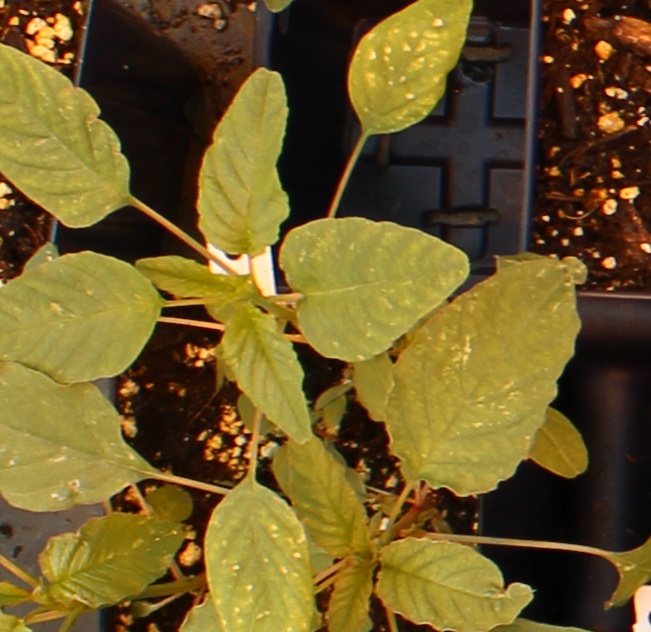
Label: Palmer Amaranth